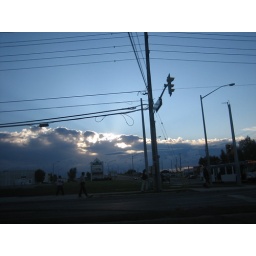
What the sky looked like when the bight round object was seen just above the clouds